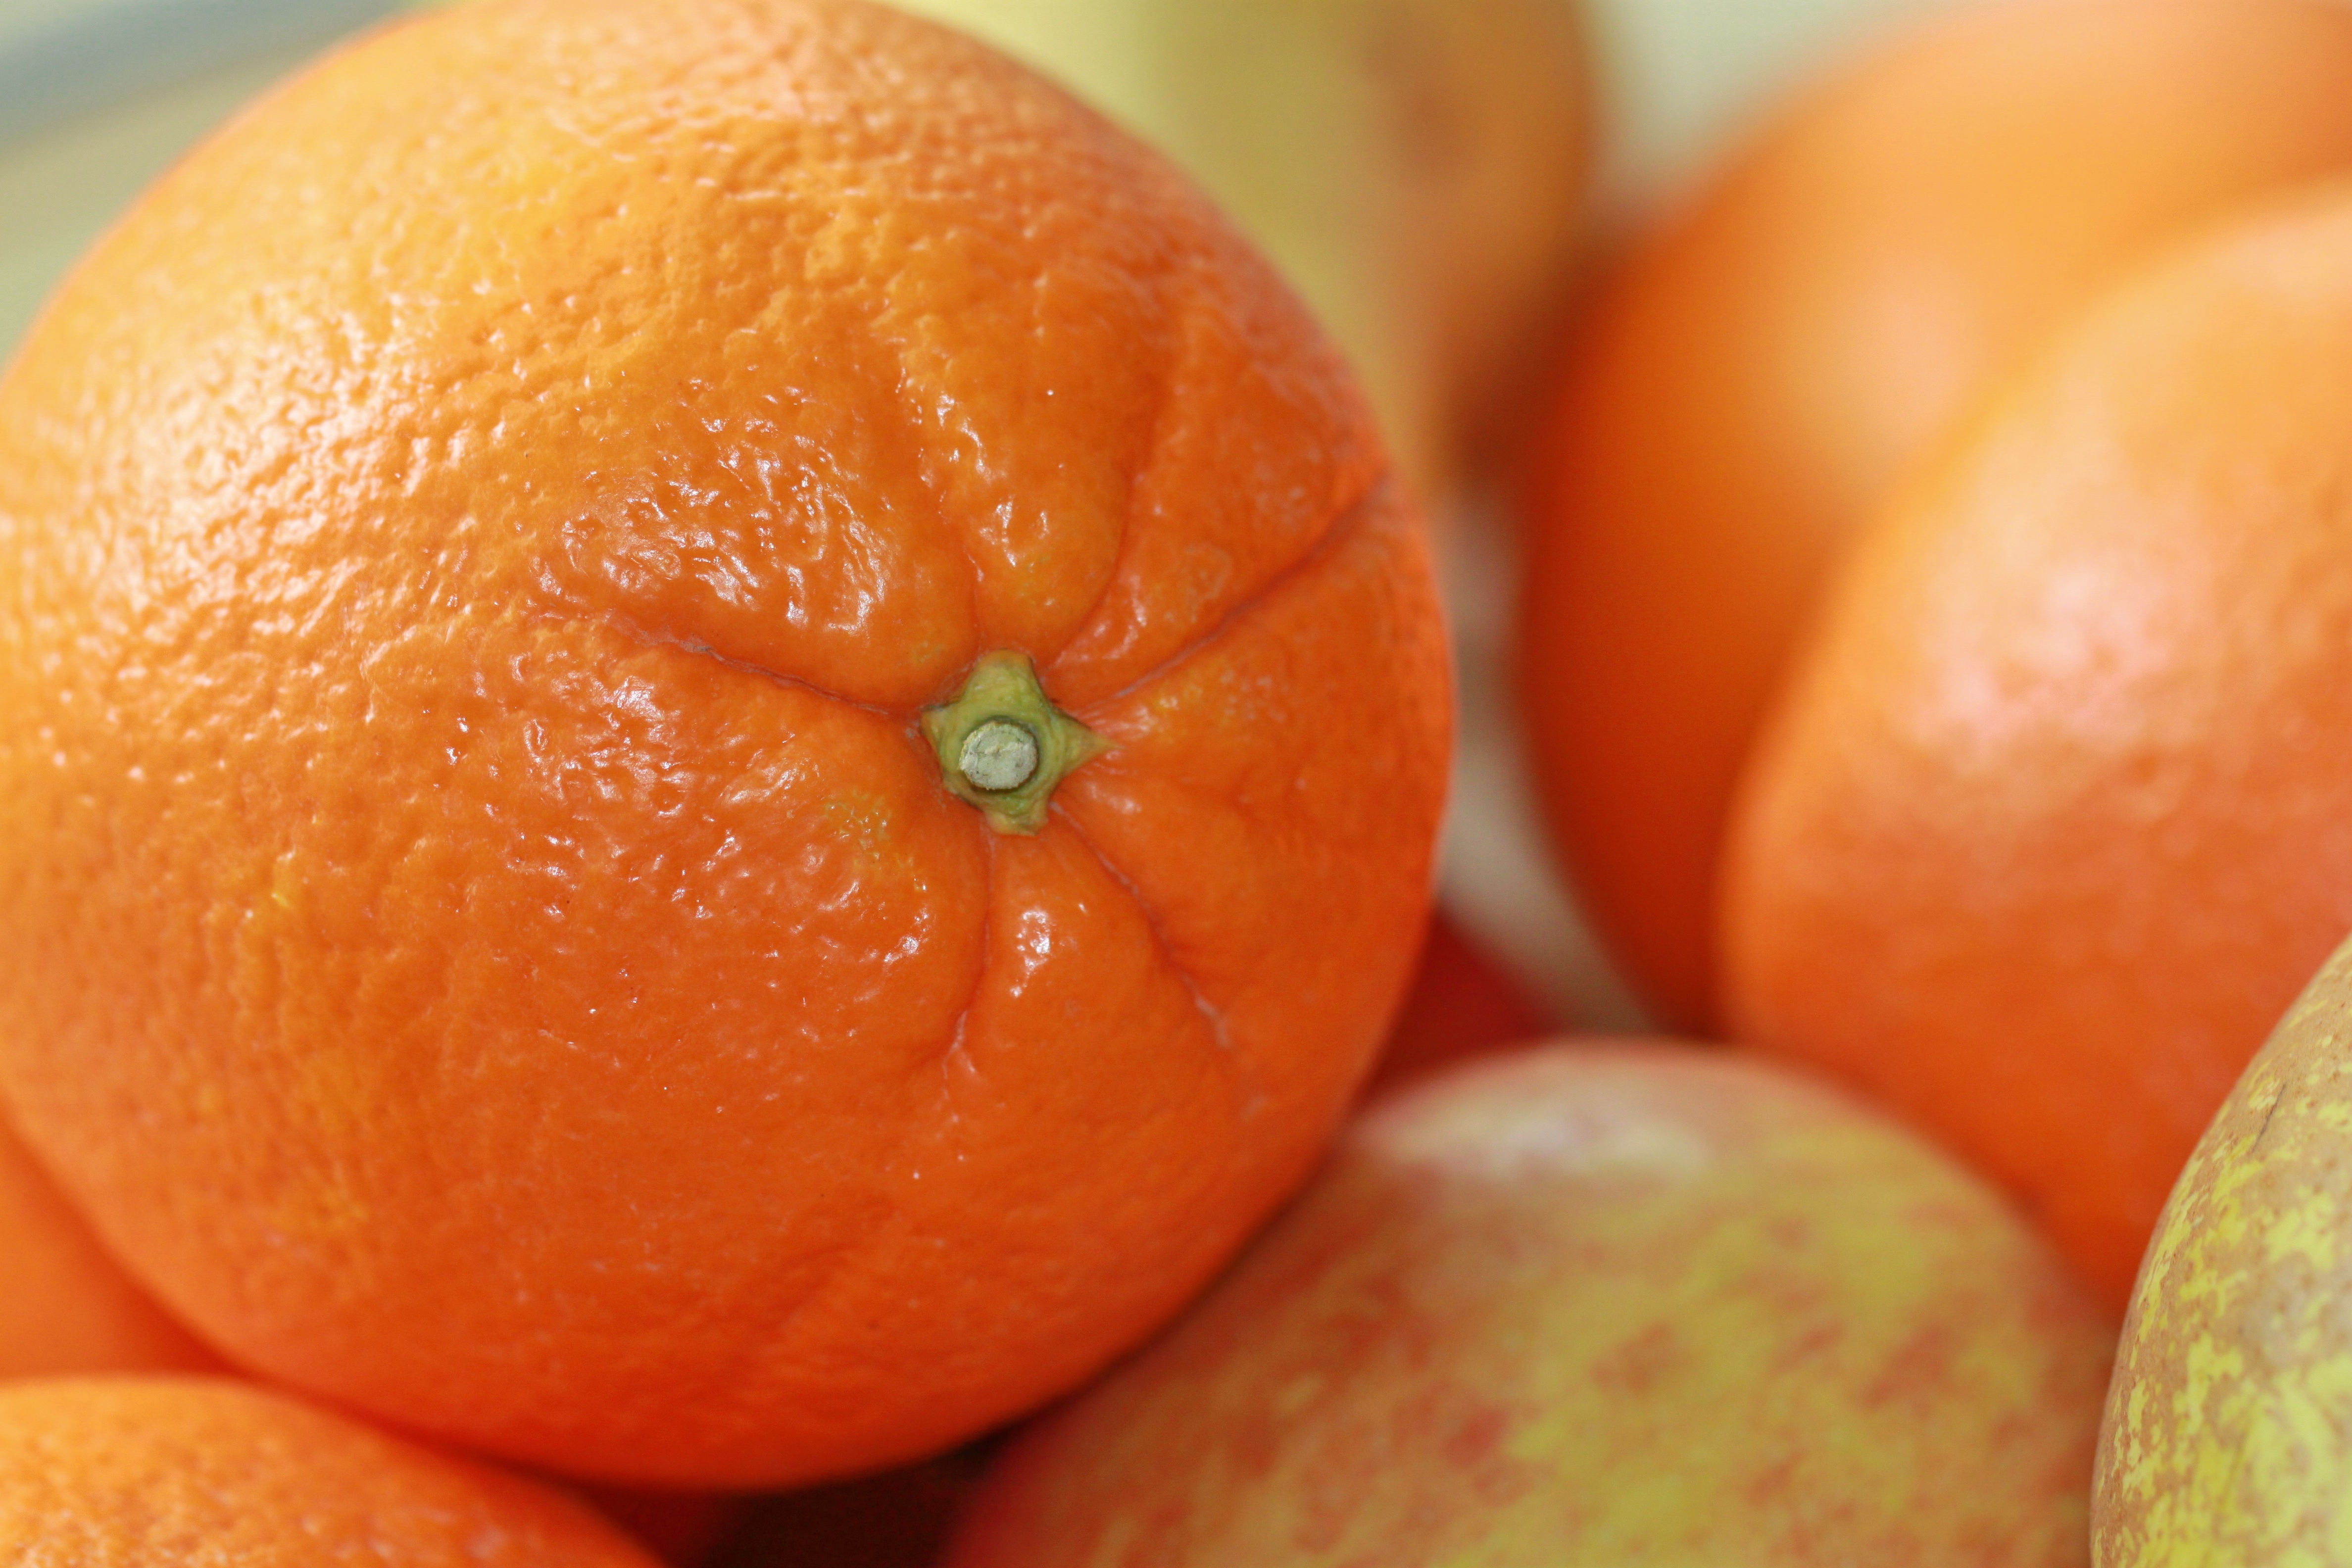
nature, plant, fruit, sweet, ripe, orange, food, produce, macro, juicy, healthy, close, delicious, nutrition, fruits, tangerine, calabaza, clementine, vitamins, frisch, citrus, flowering plant, citrus fruit, vitamin c, bitter orange, mandarin orange, land plant, tangelo